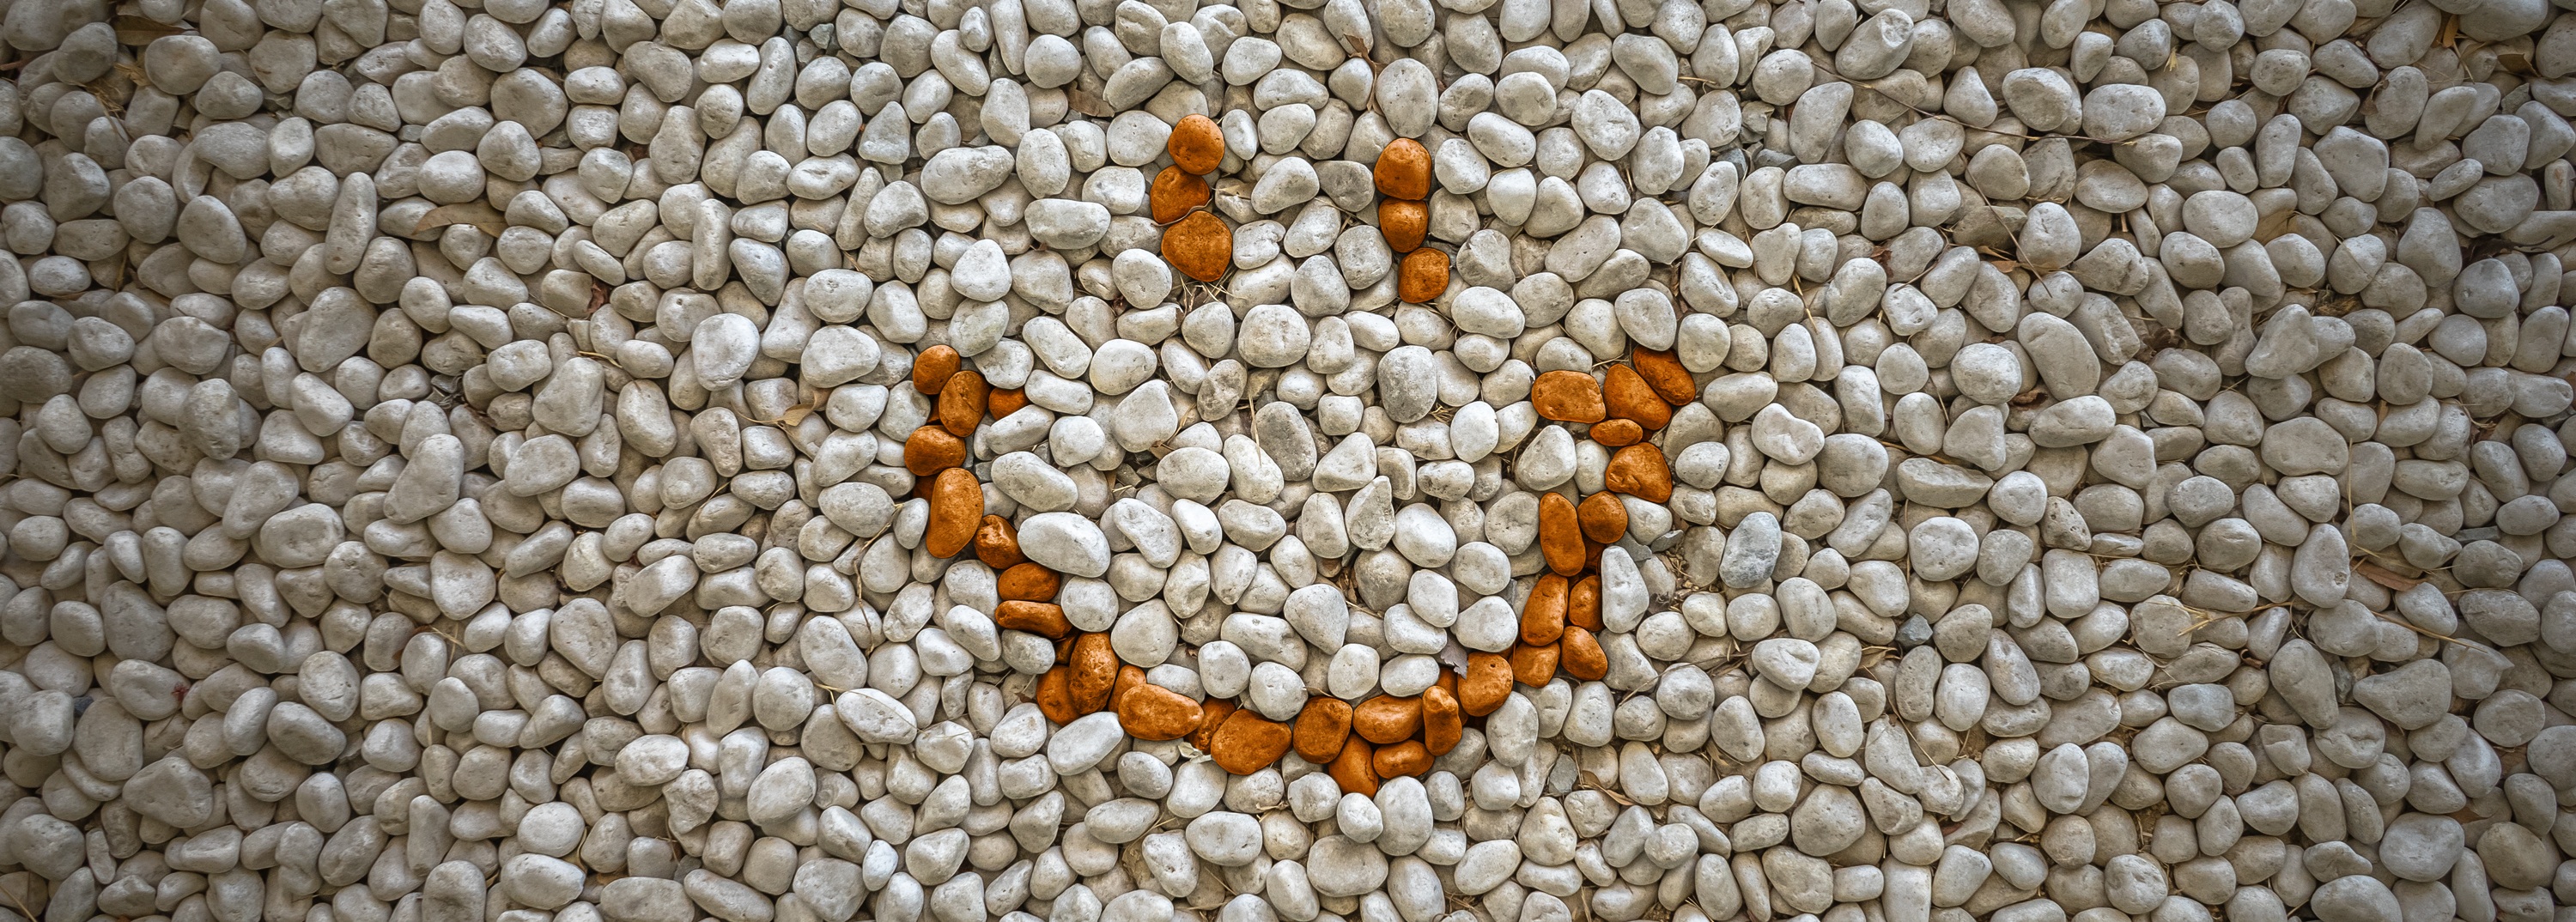
white, texture, stone, pattern, food, produce, crop, pebble, agriculture, smile, circle, background, gravel, usd, flooring, mont dol, grass family